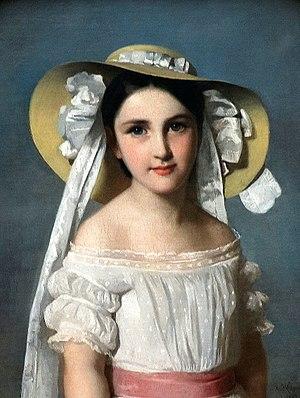
Portrait de Miss Emily Leo par Wilhelm August Rudolf Lehmann (1849). Ce portrait représente la cousine de l’artiste enfant. Huile sur toile / Don M.Chaney. 1966 / Inv. 6778 . 966.6.1.P Musée d'arts de Nantes, France